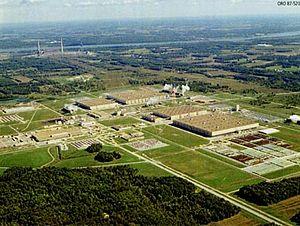
L'usine d'enrichissement de Paducah est un site industriel situé dans le comté de McCracken, près de Paducah, qui produisit de l'uranium enrichi dans la période 1952-2013. Ce site était la seule usine d'enrichissement d'uranium aux États-Unis dans la période 2001-2010. L'usine a produit de l'uranium enrichi par diffusion gazeuse pour les réacteurs militaires et le raffinage des armes, puis pour le combustible nucléaire de réacteurs nucléaires civils.
L'enrichissement de l’uranium est le procédé consistant à augmenter la proportion d'isotope fissile dans l’uranium. L'opération la plus commune est l'enrichissement de l'uranium naturel en son isotope 235. Par extension, l'enrichissement est aussi la teneur en matière fissile.